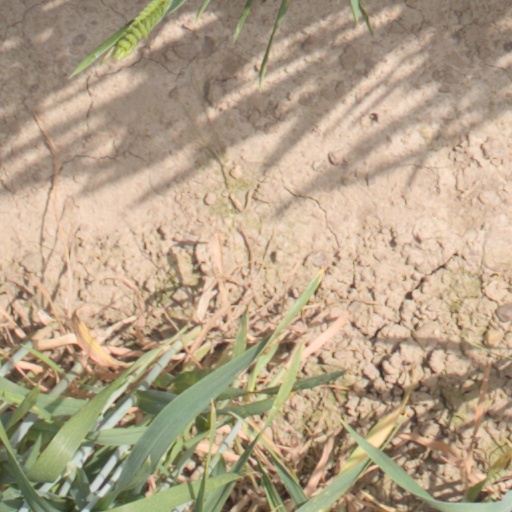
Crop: wheat